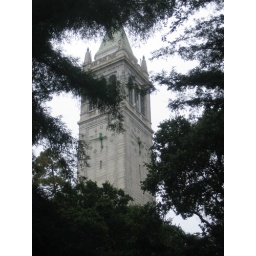
The clock and bell tower in the center of campus is one of the most recognizable Berkeley landmarks.